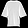
Label: Pullover